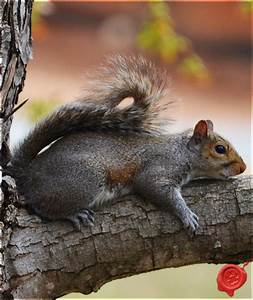
Label: scoiattolo